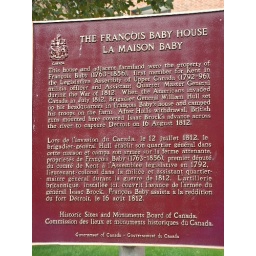
The oldest standing building in Windsor, Canada.